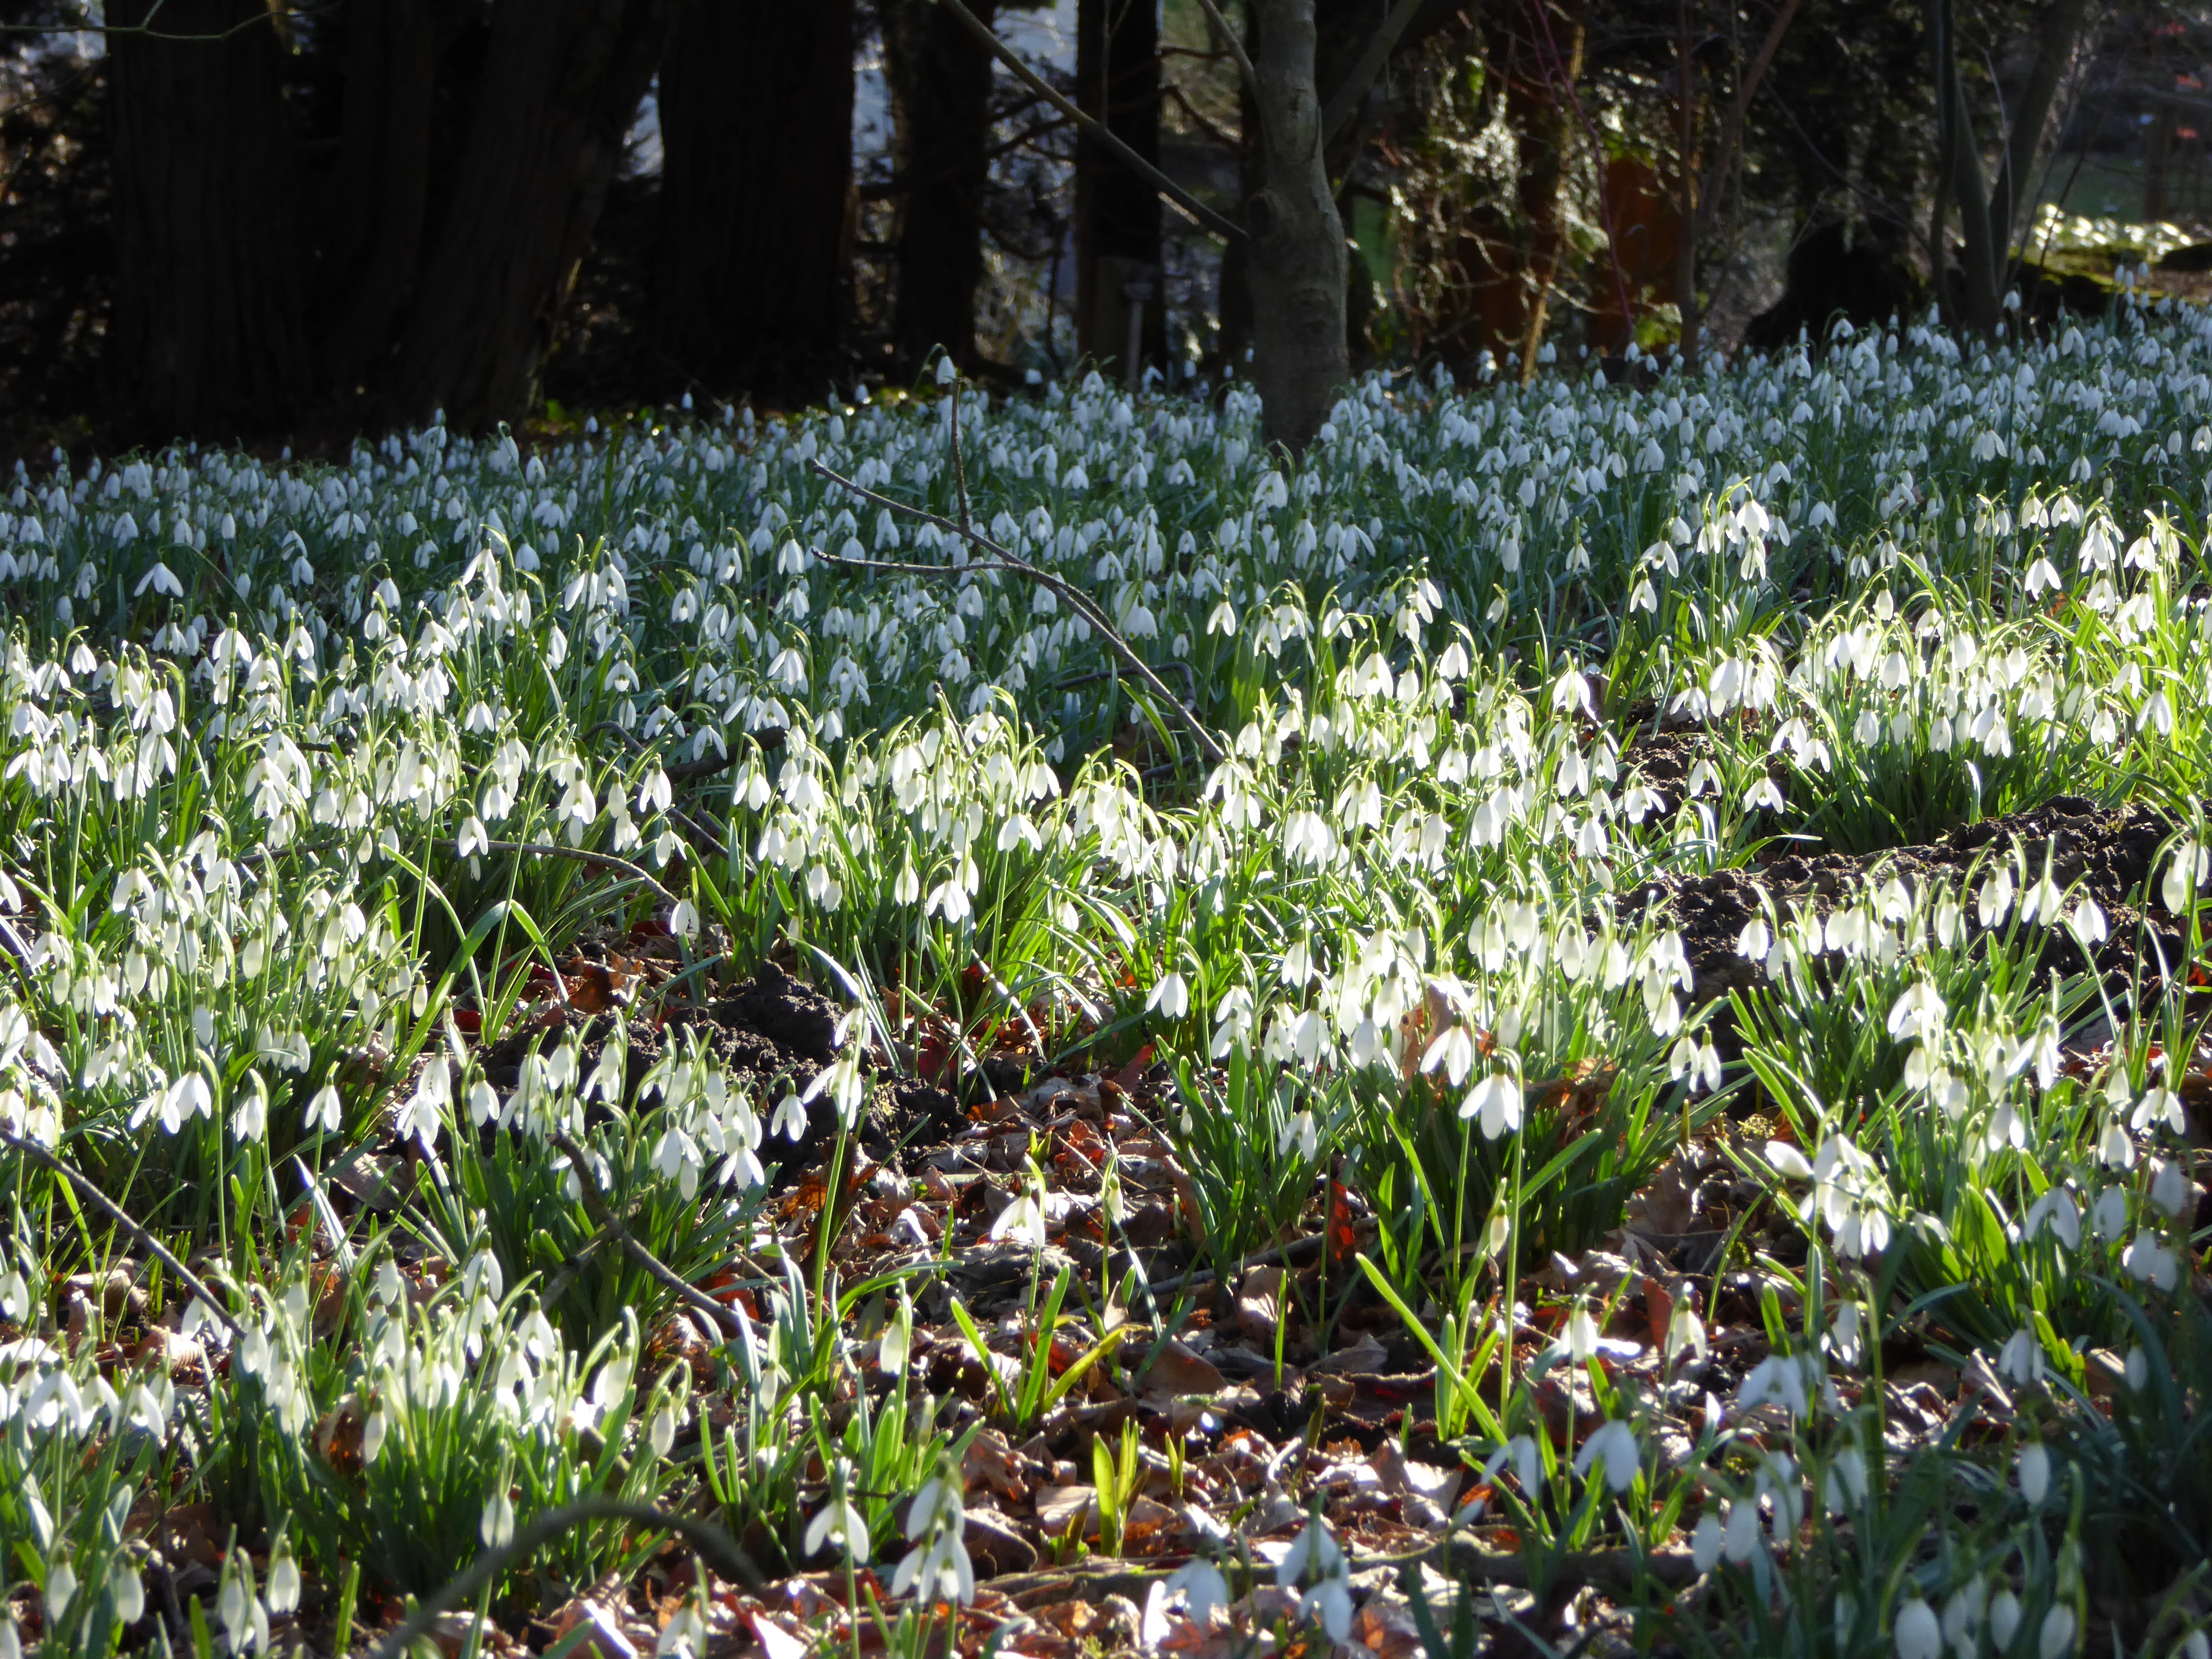
nature, forest, grass, plant, lawn, meadow, leaf, flower, spring, botany, garden, flora, wildflower, snowdrop, woodland, habitat, flowering plant, snowdrop spring, natural environment, land plant